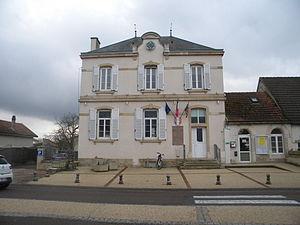
La mairie de Thorey-en-plaine, Côte-d'Or.
Thorey-en-Plaine est une commune française située dans le département de la Côte-d'Or en région Bourgogne-Franche-Comté.